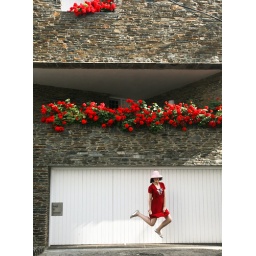
jumping lady in red